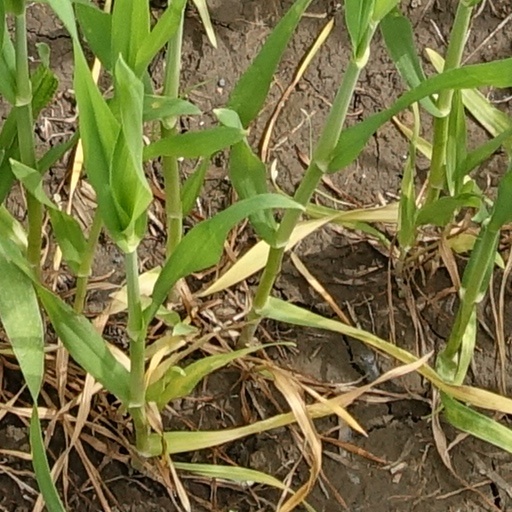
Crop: wheat